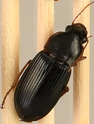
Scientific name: Harpalus pensylvanicus
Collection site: Konza Prairie Agroecosystem NEON (KONA), plot KONA_001